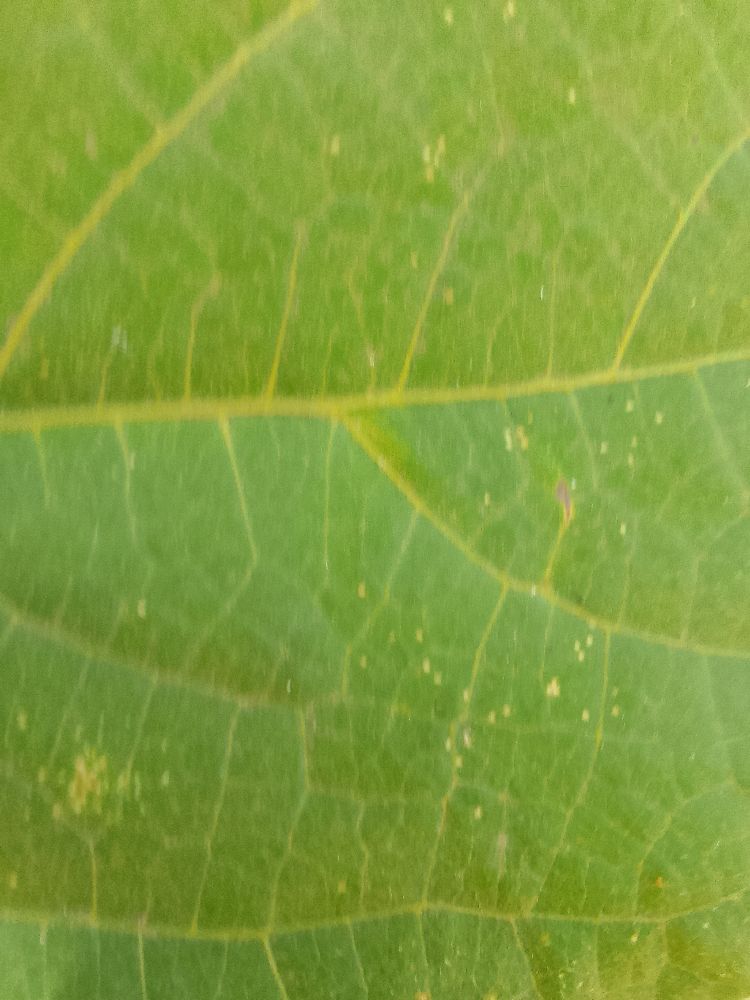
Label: healthy